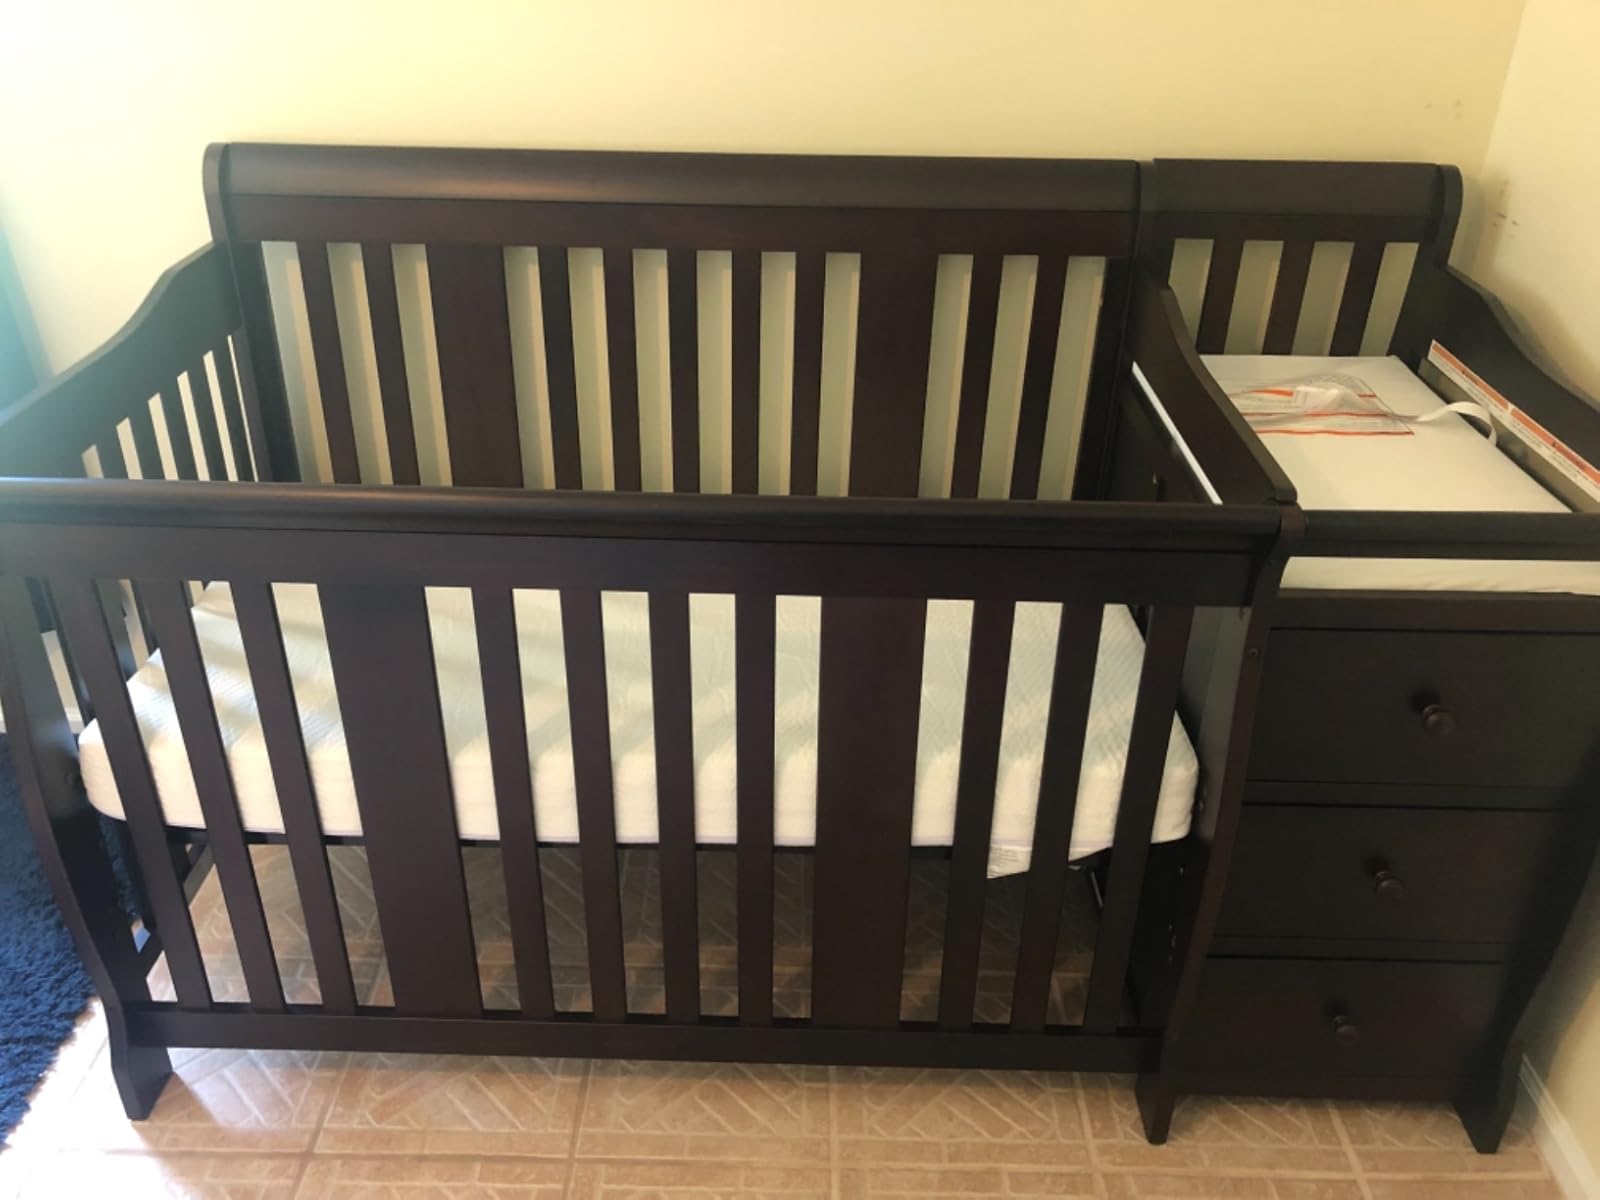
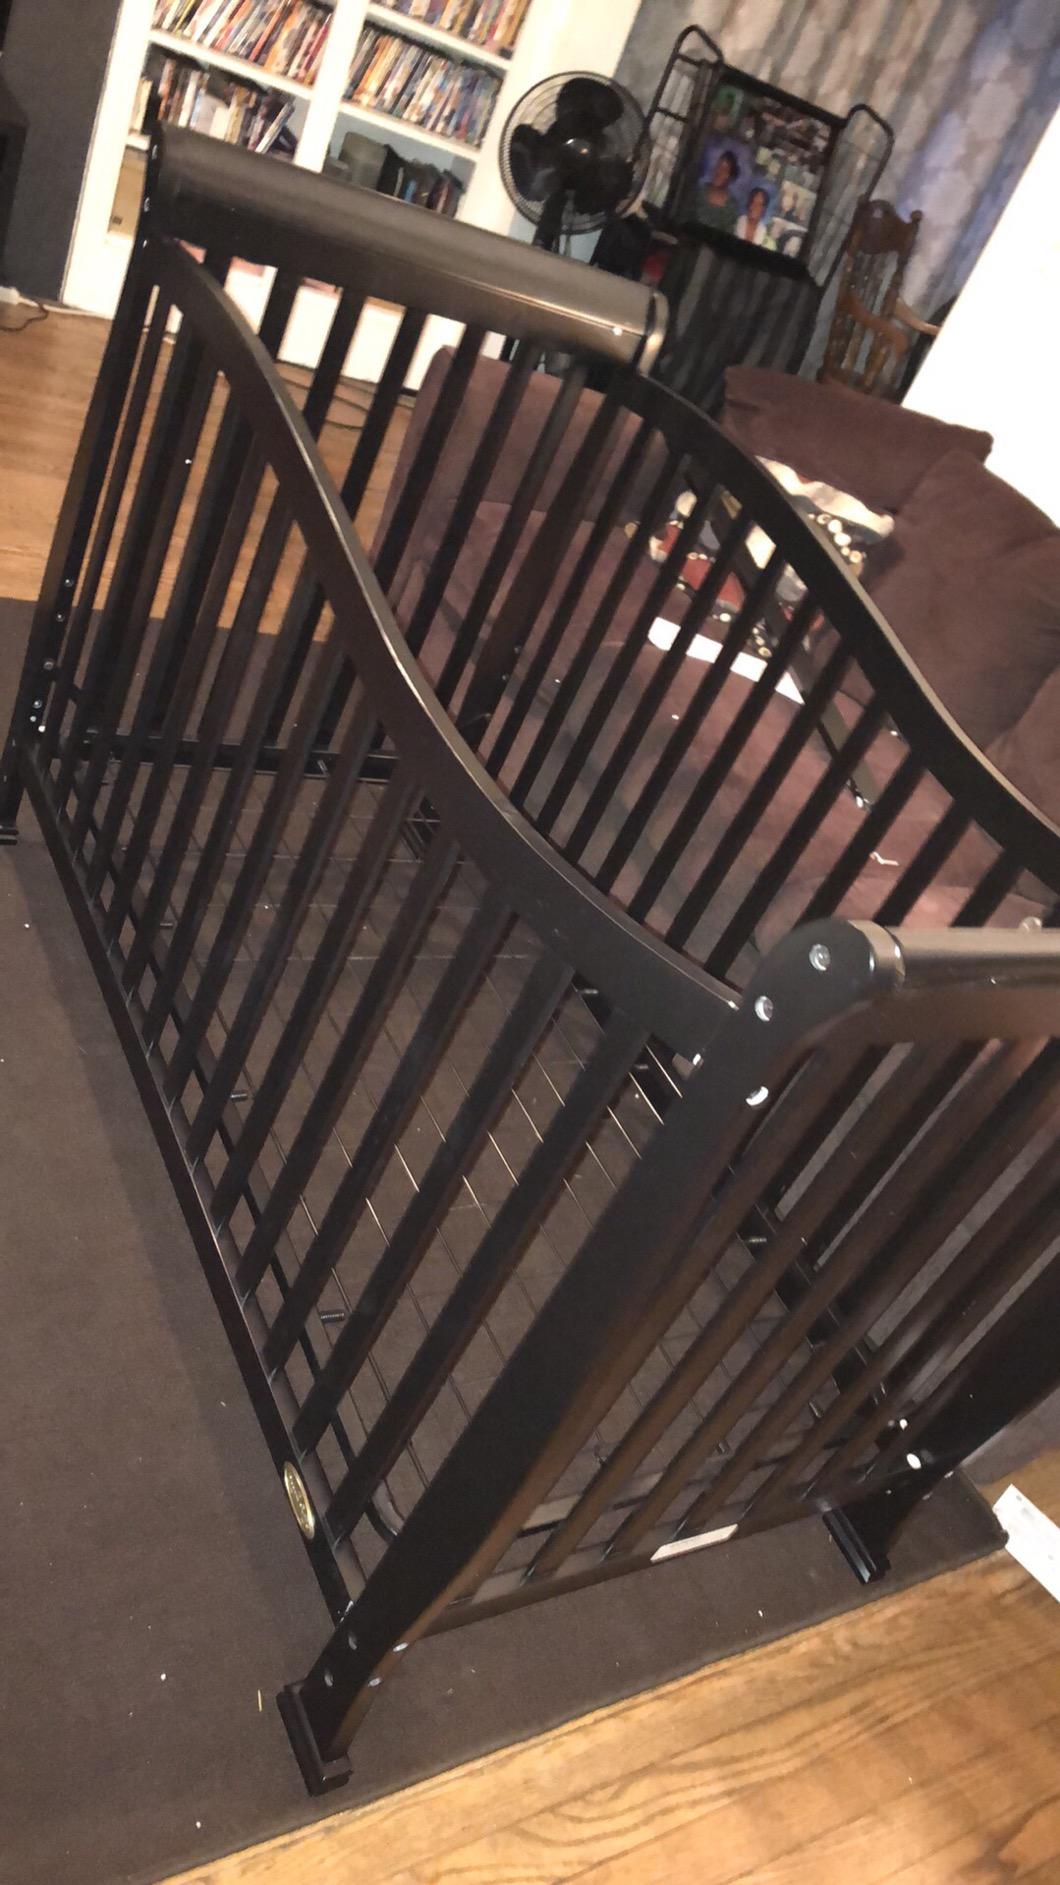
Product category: products_crib
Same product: no